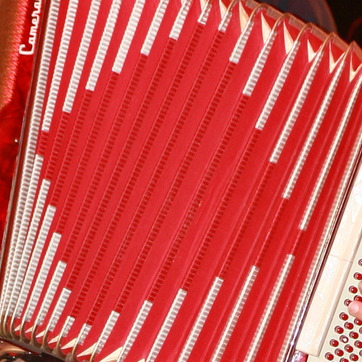
Material: plastic